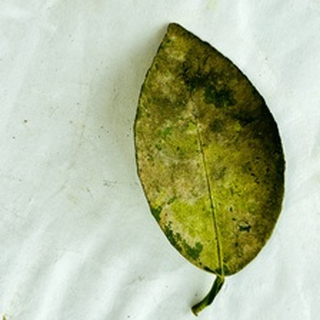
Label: lemon_sooty_mould